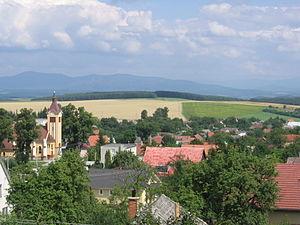
Dubodiel est un village de Slovaquie situé dans la région de Trenčín.